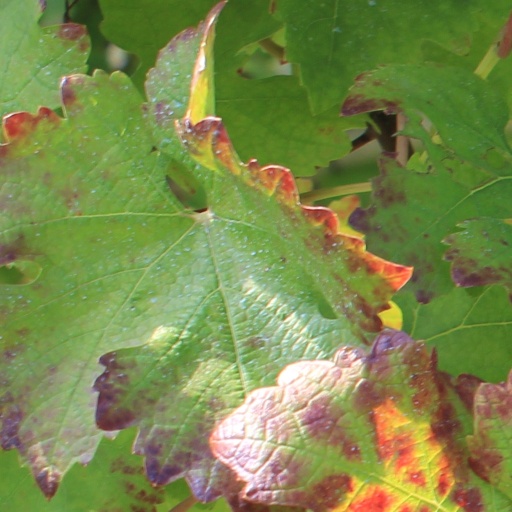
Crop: grape